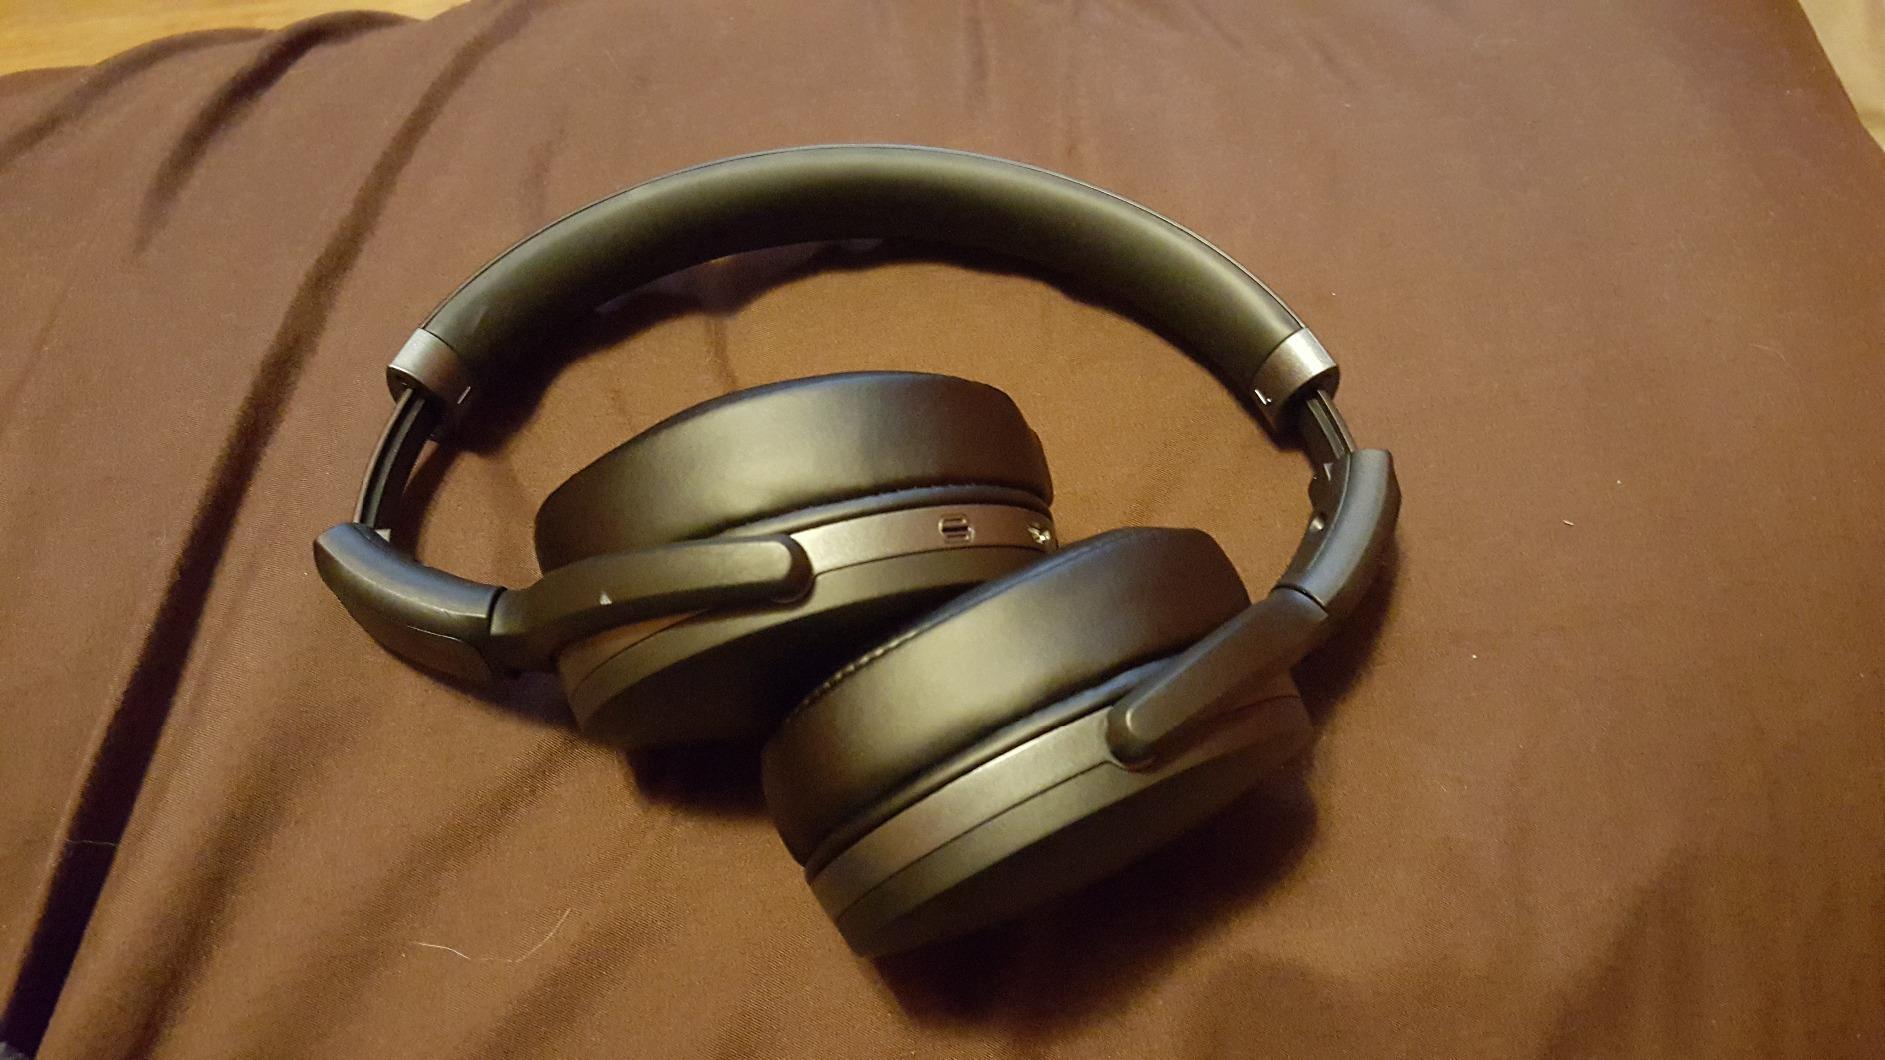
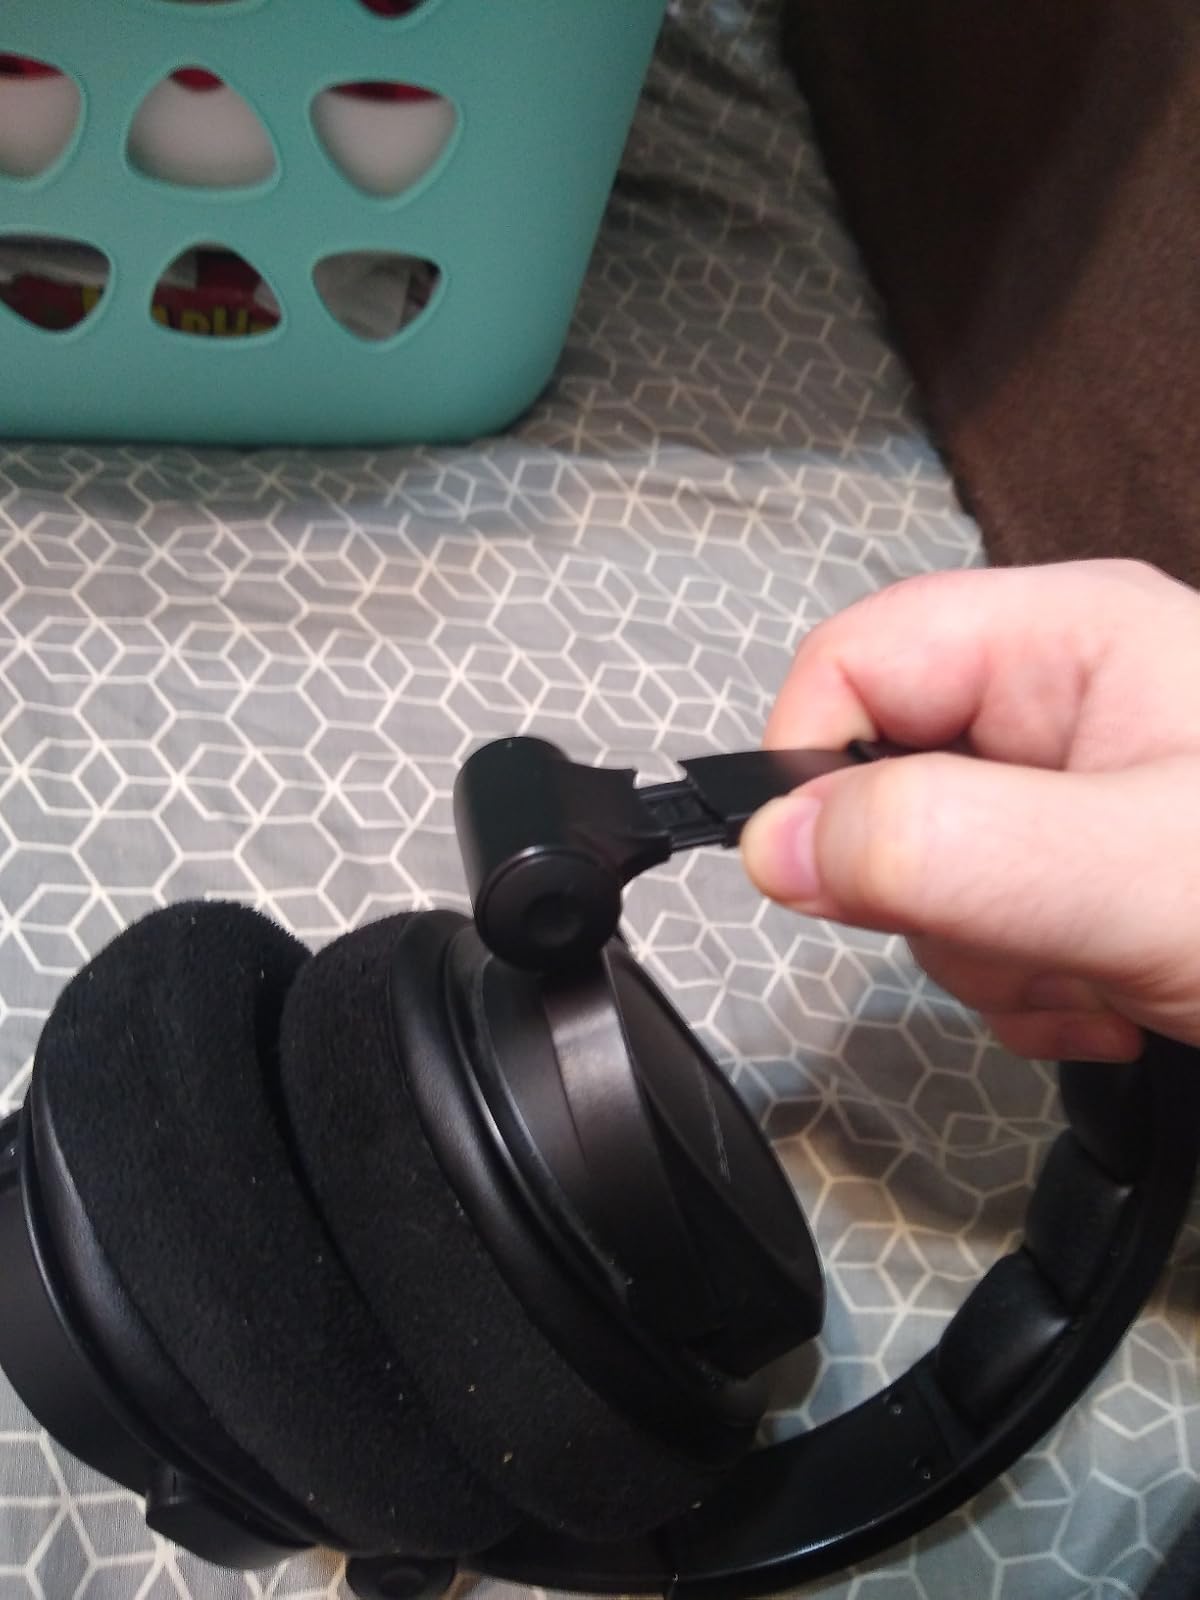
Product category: headphones
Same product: no